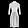
Label: Dress